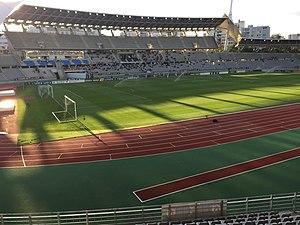
Stade Charléty
Cet article présente une liste des principaux stades en France. Généralement dédiés à un sport et réservés par un club particulier, certains stades sont cependant susceptibles d'accueillir plusieurs disciplines, à l'image du Stade de France où sont aussi bien organisés des rencontres de football et de rugby à XV que des événements d'athlétisme.
Le stade Charléty est un complexe sportif omnisports de Paris, comprenant un stade d'athlétisme, de football et de rugby d'une capacité d'environ 20 000 places, un terrain d'entraînement ainsi qu'une salle omnisports de 1 500 places, des salles spécialisées, huit courts de tennis et des courts de squash. Il abrite également la Maison du sport français, avec les bureaux du Comité national olympique et sportif français, et la Fédération française d'athlétisme.